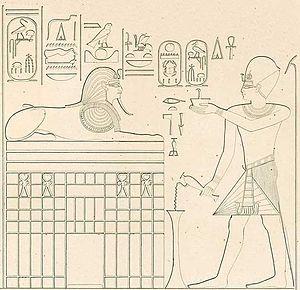
Horus est l'une des plus anciennes divinités égyptiennes. Les représentations les plus communes le dépeignent comme un faucon couronné du pschent ou comme un homme hiéracocéphale. Son nom signifie « le Lointain » en référence au vol majestueux du rapace. Son culte remonte à la préhistoire égyptienne. La plus ancienne cité à s'être placée sous son patronage semble être Nekhen, la « Ville du Faucon ». Dès les origines, Horus se trouve étroitement associé à la monarchie pharaonique en tant que dieu protecteur et dynastique. Les Suivants d’Horus sont ainsi les premiers souverains à s'être placés sous son obédience. Aux débuts de l’époque historique, le faucon sacré figure sur la palette du roi Narmer et, dès lors, sera constamment associé au pouvoir royal.